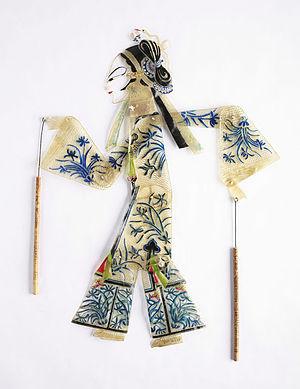
Le théâtre d'ombres consiste à projeter sur un écran, formé par un cadre en bois et des feuilles de papier ou un drap, des ombres produites par des silhouettes découpées et montées sur des baguettes, des silhouettes d'acteurs, des jeux de mains, que l'on interpose dans le faisceau lumineux qui éclaire l'écran. Il est possible de jouer avec ce faisceau lumineux, en ajoutant des couleurs ou en y variant l'intensité. Les plus connues sont probablement les ombres chinoises Pi ying et les wayang kulit d'Indonésie. Dans le langage courant, on utilise d'ailleurs souvent l'expression ombres chinoises pour désigner le théâtre d'ombre. Il s'agit d'élaborer un théâtre pratique, commode et transportable ; au-delà de la projection de silhouettes, le théâtre d'ombres est un art complexe qui fait intervenir différentes performances comme l'esthétique visuelle et l'animation d'une part, et d'autre part la musique, la déclamation et le chant.